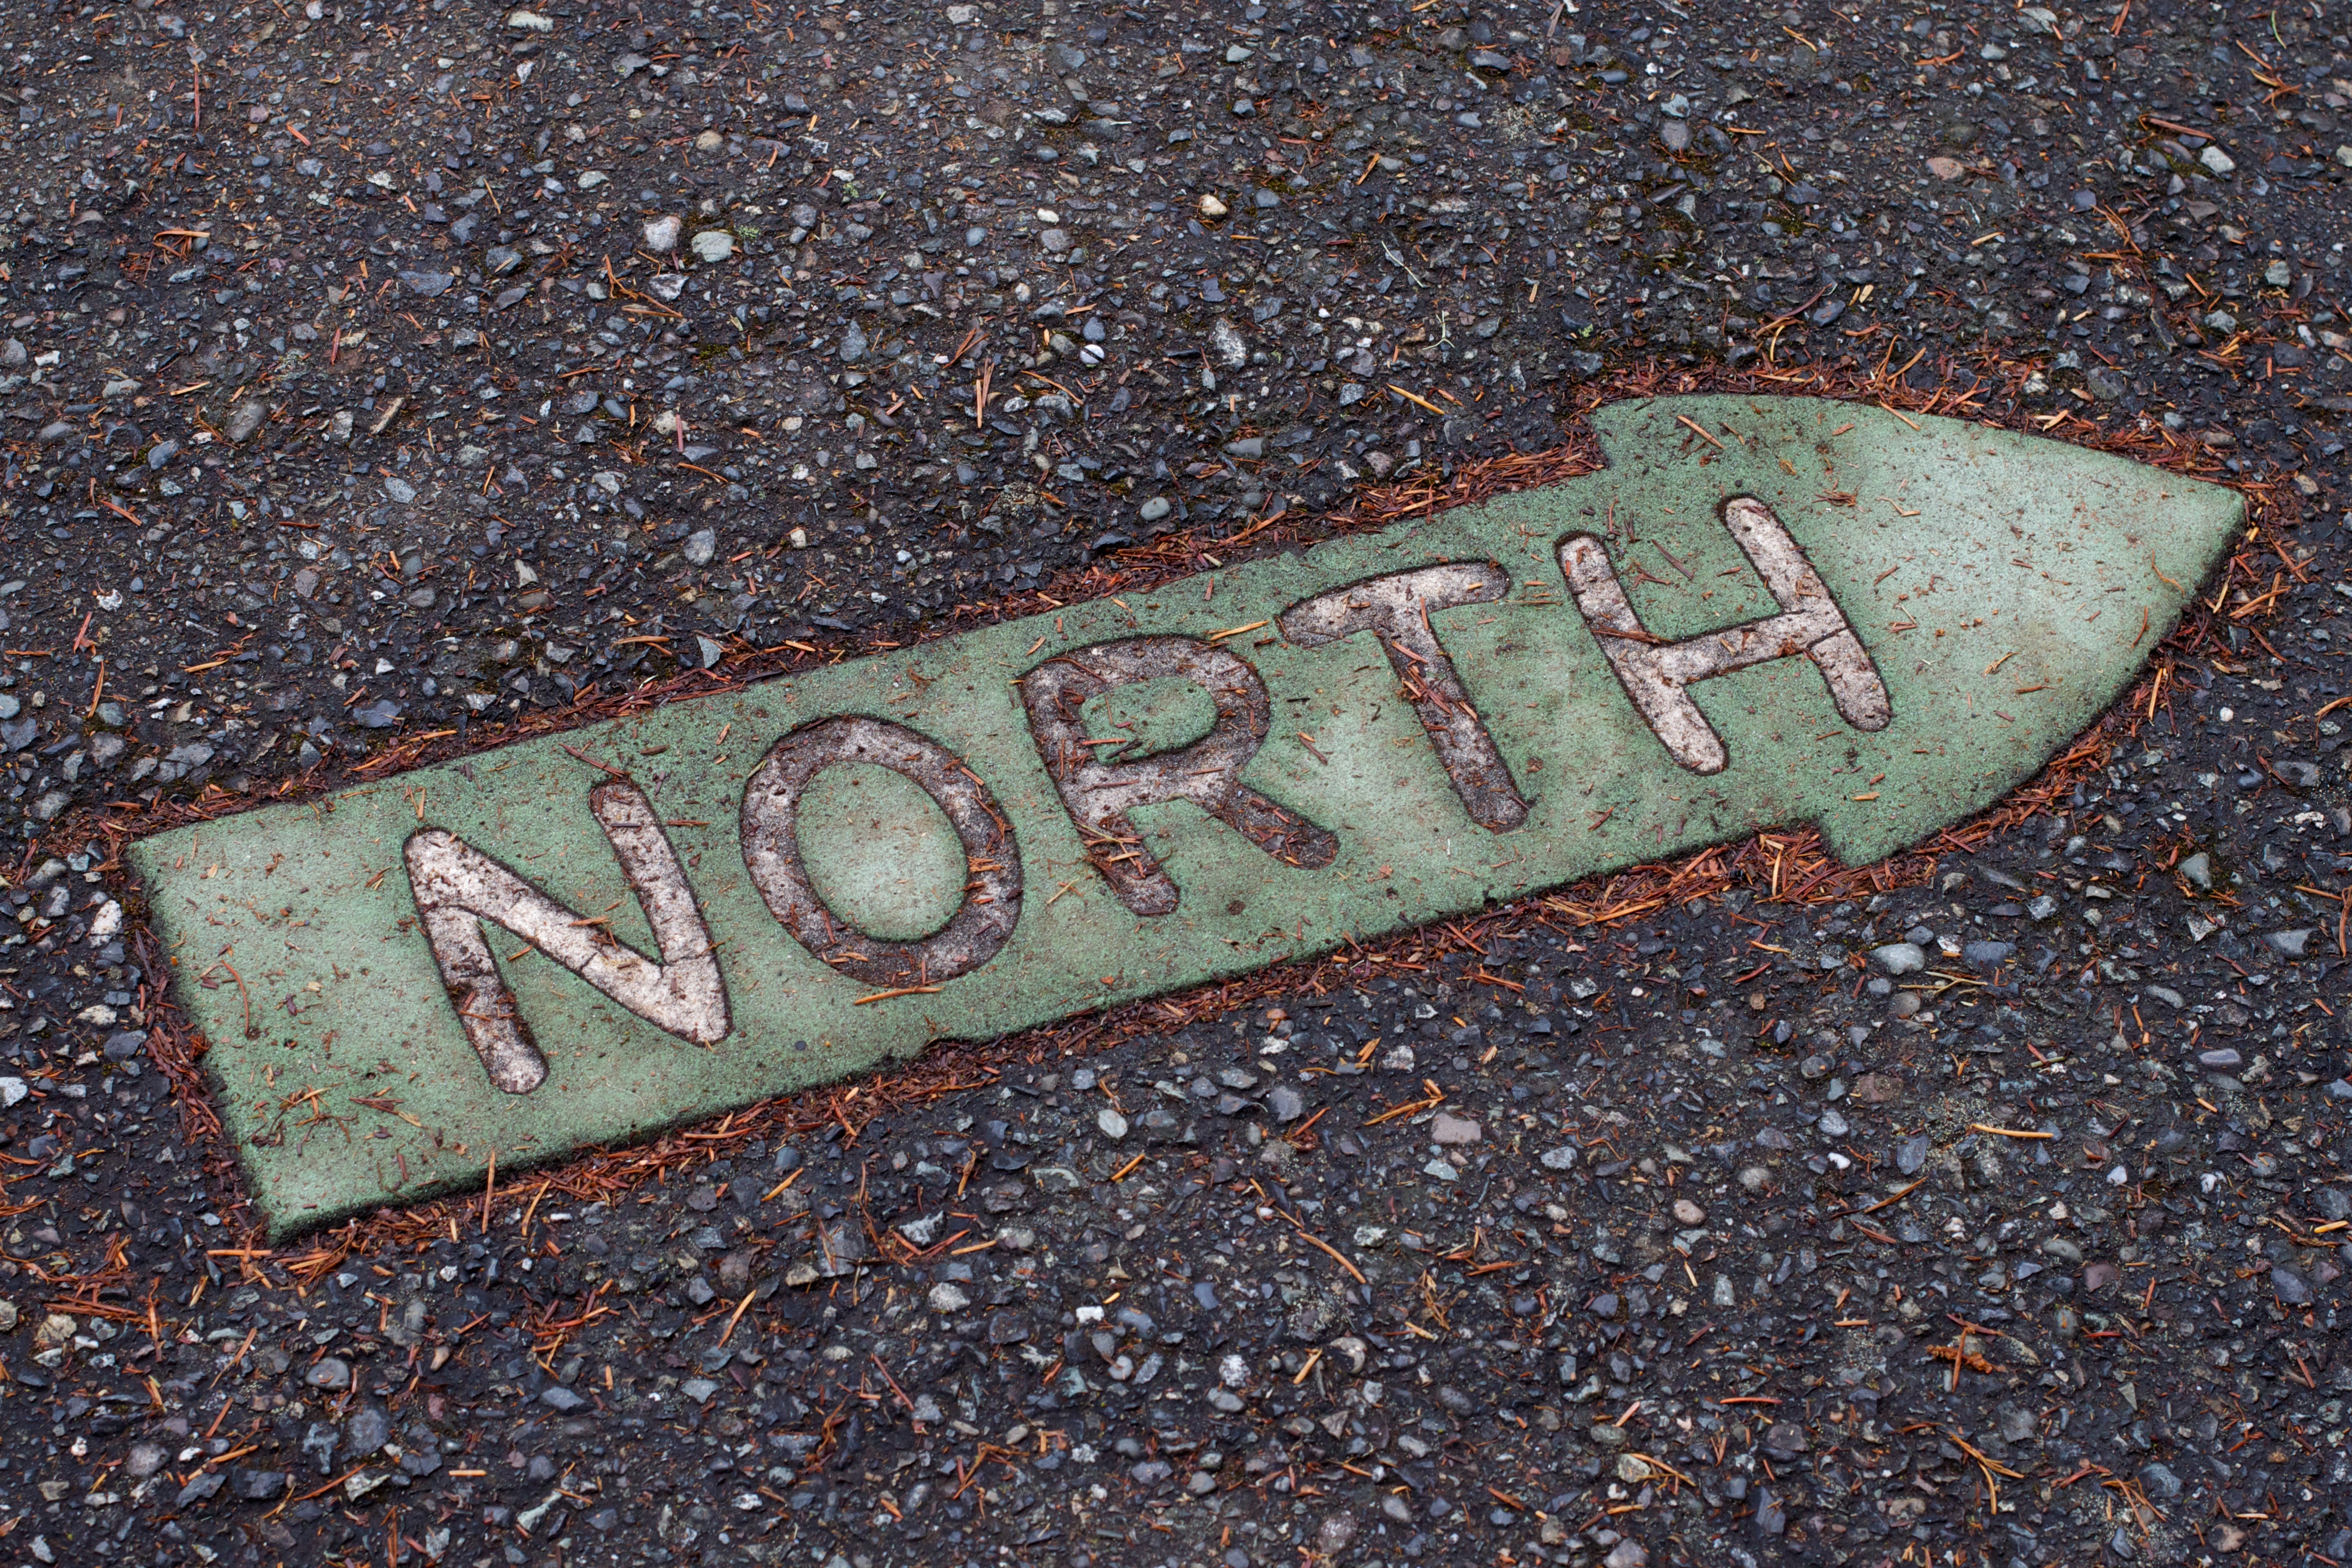
number, asphalt, sign, soil, lane, washington, shape, odyssey, road surface